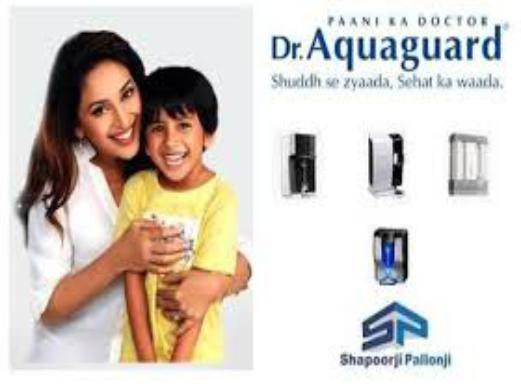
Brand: Aqua Guard
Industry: Others